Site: saxony
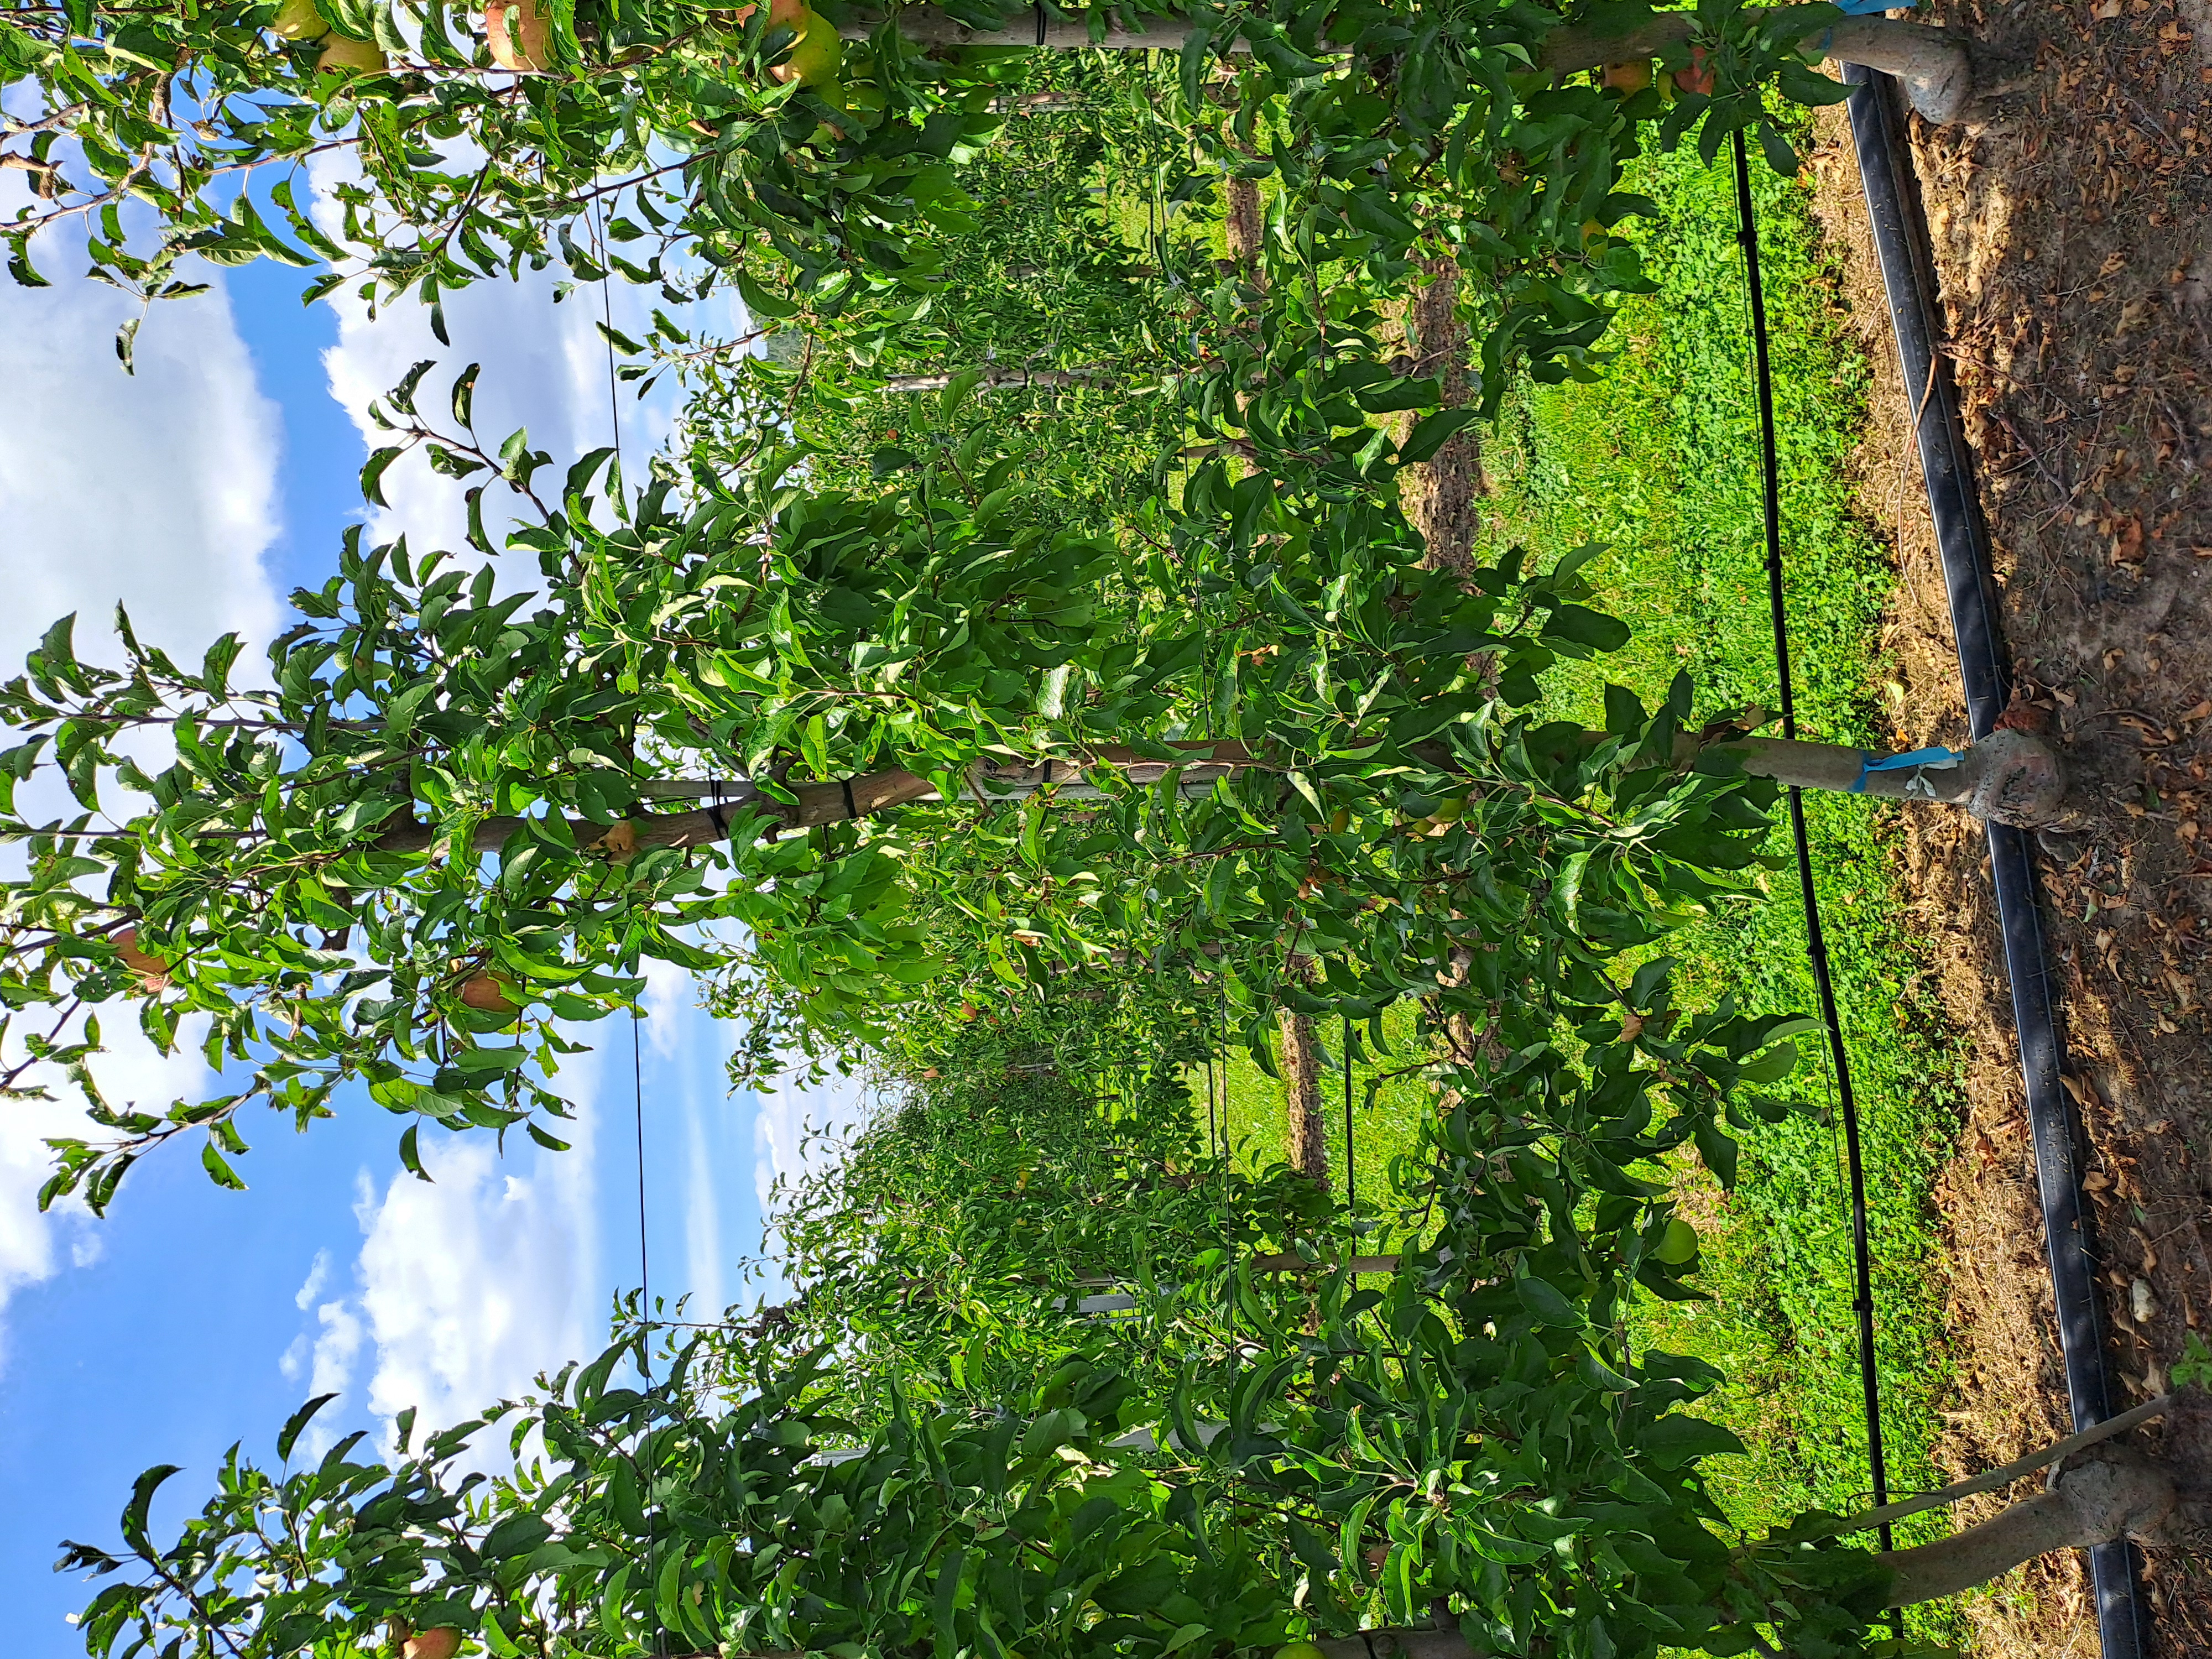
Growth stage (BBCH 85): Maturity of fruit and seed